Heteroblasty

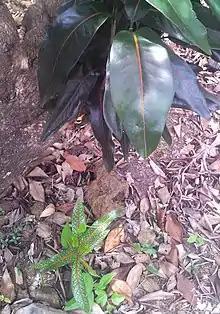
Heteroblasty in a Mauritian species of plant, "Tarenna borbonica"

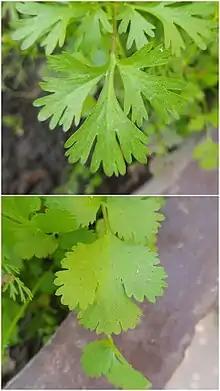
Heterophylly in "Coriandrum sativum."

Heteroblasty is the significant and abrupt change in form and function, that occurs over the lifespan of certain plants. Characteristics affected include internode length and stem structure as well as leaf form, size and arrangement. It should not be confused with seasonal heterophylly, where early and late growth in a season are visibly different. This change is different from a homoblastic change which is a gradual change or little change at all, so that there is little difference between the juvenile and adult stages. Some characteristics affected by heteroblastic change include the distance between successive leaves (internode length) and stem structure as well as leaf form, size and arrangement. Heteroblasty is found in many plant families as well as only some species within a genus. This random spread of heteroblastic plants across species is believed to be caused by convergent evolution.